Bon Iver

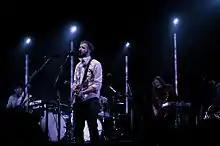
Bon Iver performing in 2011

On April 20, Bon Iver announced details of the release through the official Jagjaguwar and 4AD websites. The artwork for the album was also released, painted by the American artist Gregory Euclide. Gregory also released two YouTube videos entitled the "Making of Bon Iver Album Art". Over one month before the album release date, the album was accidentally made available for purchase on the iTunes Music Store on May 23. Apple removed the item from the store, but not before a handful of users were able to purchase and download it. There was no comment from Apple, the artist, or his label. However, the lyrics to the album were promptly uploaded to their record site.